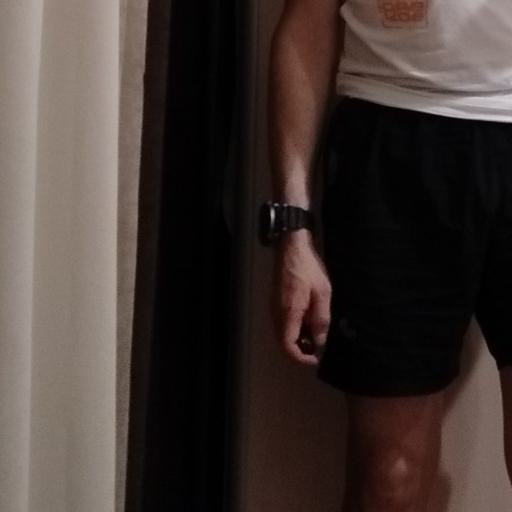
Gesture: no_gesture